Holocene climatic optimum

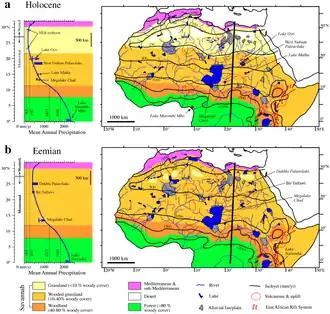
Vegetation and water bodies in northern and central Africa in the Eemian (bottom) and Holocene (top)

West African sediments additionally record the African humid period, an interval between 16,000 and 6,000 years ago during which Africa was much wetter than now. That was caused by a strengthening of the African monsoon by changes in summer radiation, which resulted from long-term variations in the Earth's orbit around the Sun. The "Green Sahara" was dotted with numerous lakes, containing typical African lake crocodile and hippopotamus fauna. A curious discovery from the marine sediments is that the transitions into and out of the wet period occurred within decades, not the previously-thought extended periods. It is hypothesized that humans played a role in altering the vegetation structure of North Africa at some point after 8,000 years ago by introducing domesticated animals, which contributed to the rapid transition to the arid conditions that are now found in many locations in the Sahara. Further south, in Central Africa, the savannas that make up the coastal lowlands of the Congo River drainage basin in the present were entirely absent. Southwestern Africa experienced increased humidity during the HCO.